Tom Sherman (cricketer)

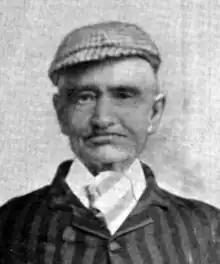
Tom Sherman in 1903

Thomas Sherman (1 December 1825 – 10 October 1911) was an English professional first-class cricketer, active 1846–70, who played mainly for Surrey. Born in Mitcham, he was the son of James Sherman and nephew of John Sherman; he died in Croydon. A right-handed batsman and a right-arm fast roundarm bowler, Sherman made 82 known appearances in first-class matches.